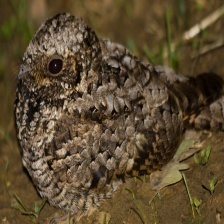
Species: COMMON POORWILL
Scientific name: PHALAENOPTILUS NUTTALLII